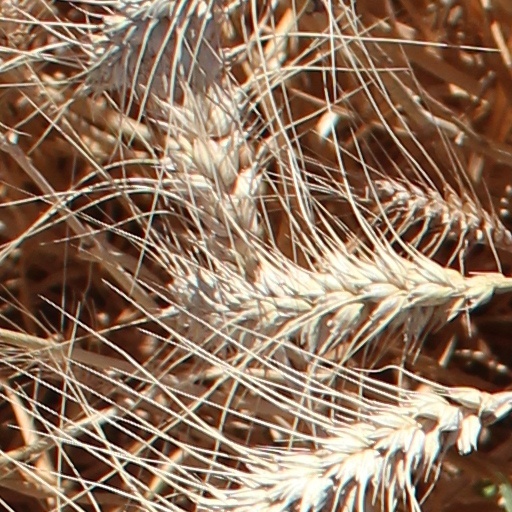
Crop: wheat